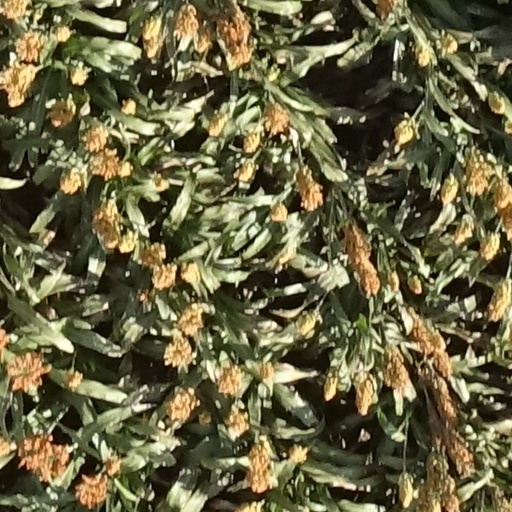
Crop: sorghum